The Mammals of Australia

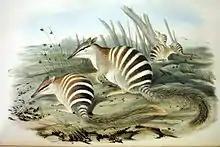
Plate from volume 1, "Myrmecobius fasciatus"

The author, John Gould, best known for "The Birds of Australia" and other major works of ornithology, visited Australia in 1838. In his introduction, Gould says: